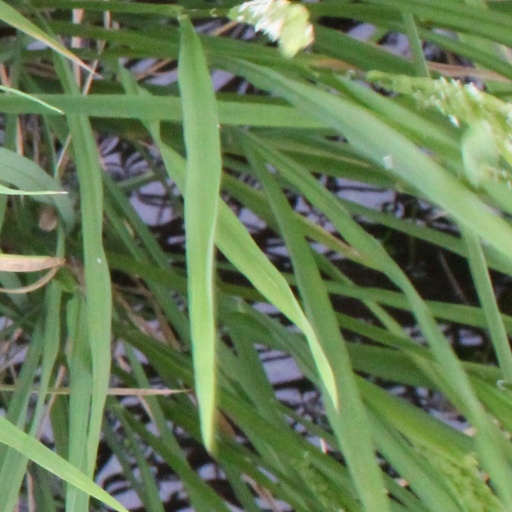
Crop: rice